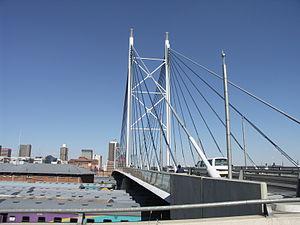
Braamfontein est une banlieue centrale de Johannesburg, en Afrique du Sud. Il s'y trouve le siège de la Cour constitutionnelle d'Afrique du Sud et de certaines des grandes entreprises sud-africaines telles que Liberty Holdings Limited, JD Group ou Sappi. Située au nord du centre-ville, Braamfontein est le quatrième plus centre de bureaux de la ville de Johannesburg avec de nombreux bâtiments de divers styles architecturaux, notamment art déco et brutaliste.